Tobacco and art

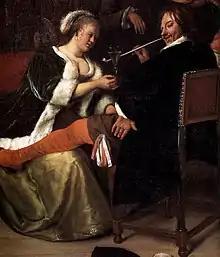
"The Dissolute Household" (between 1661 and 1664) by Jan Steen. It shows how Steen used pipes in his work.

Jan Steen, perhaps the most famous comic painter during the 17th century, often included pipe smoking, which took on sexual connotations in his paintings of brothels and taverns. For example, a man packing tobacco into a pipe along with pipes leaning against chamberpots symbolized sexual flirtations and intercourse. These were often used for a comic effect, especially in illustrations of robbers stealing from intoxicated patrons of brothels and taverns.